Arjuna

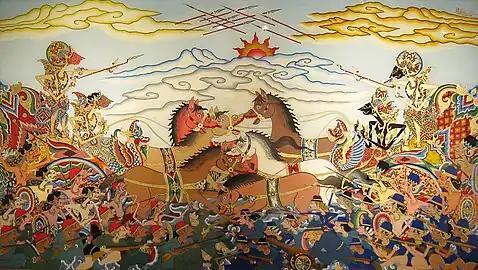
Painting of Bharatayudha war

Upon leaving, Arjuna goes into pilgrimage, narrated in the "Adi Parva". He eventually settles at a sacred site, Ganga-dvara, on the banks of river Ganga, where he makes offerings to his ancestors. While preparing to perform a fire ritual on the riverbank, he is suddenly seized during a bath and drawn beneath the waters by a Nāga (serpentine divine being) woman named Ulupi, who has developed a strong infatuation upon seeing him bathing in the river. In the enchanted underwater realm, Arjuna discovers a palace complete with a consecrated space where sacred fires are maintained, and it is here that he conducts a fire ceremony, or "agnikarya". Ulupi, taking her human form, introduces herself as the daughter of the Nāga king Kauravya and expresses her longing for Arjuna, imploring him to have sex with her. Arjuna initially hesitates, determined to honour his vow of celibacy and explains his condition. However, Ulupi contends that his vow pertains solely to Draupadi, and declares that she would rather die than be refused. Invoking his role as protector of those in distress, Arjuna consents. Arjuna remains with Ulupi for a single night, fulfilling her desires, before continuing on his journey. Although no child is mentioned at the time of their encounter, it is later revealed that Ulupi had conceived and given birth to a son, Iravat, after Arjuna's departure. Further, Ulupi is later revealed to be a widow, when she sees first encounters Arjuna.